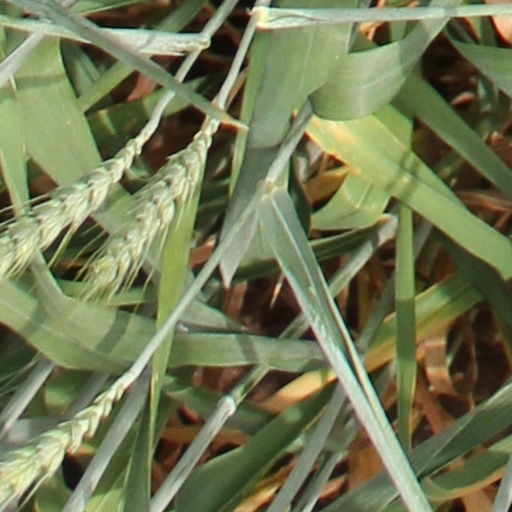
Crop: wheat